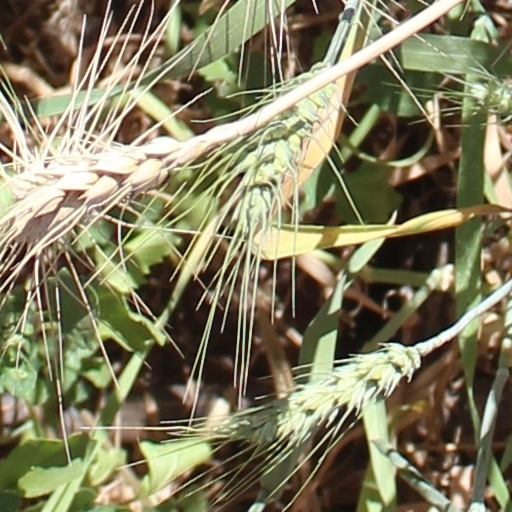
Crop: wheat